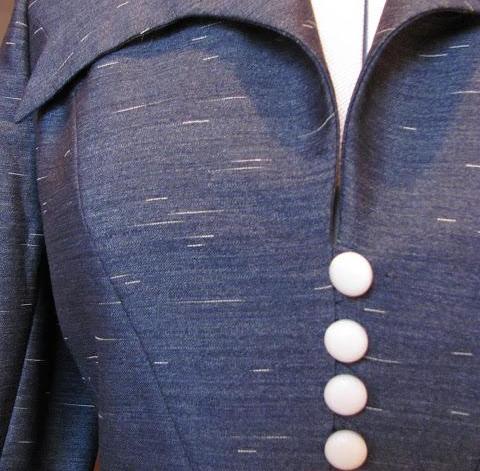
Texture: flecked